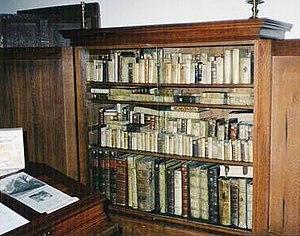
Le judaïsme est variablement défini comme « une forme de vie religieuse dont la caractéristique essentielle est la croyance à un Être suprême, auteur — de quelque manière qu'on conçoive son action — de l'univers qu'il gouverne par sa providence », ou comme « la religion des Juifs, ainsi que la théologie, la loi et les traditions culturelles du peuple juif », ou comme « une religion […], une culture — résultat ou fondement de la religion, mais ayant un devenir propre, […] une sensibilité diffuse faite de quelques idées et souvenirs, de quelques coutumes et émotions, d’une solidarité avec les juifs persécutés en tant que juifs » ou comme « l'ensemble des rituels et des autres pratiques, des croyances et des valeurs, des loyautés historiques et politiques qui constituent l'allégeance au peuple d'Israël ».